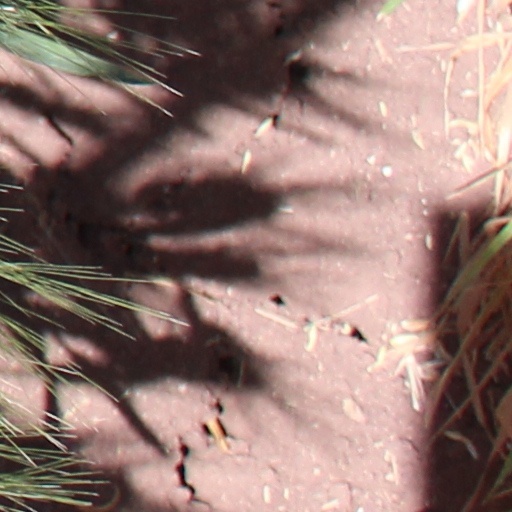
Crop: wheat